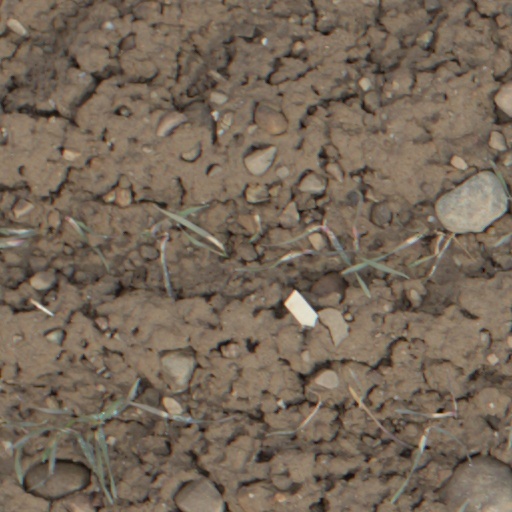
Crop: wheat